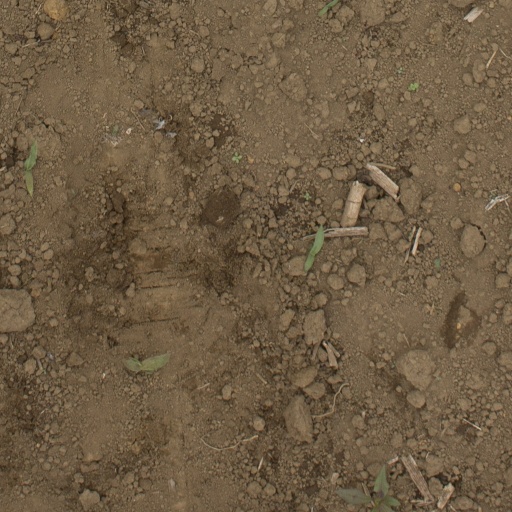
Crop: Jerusalem artichoke